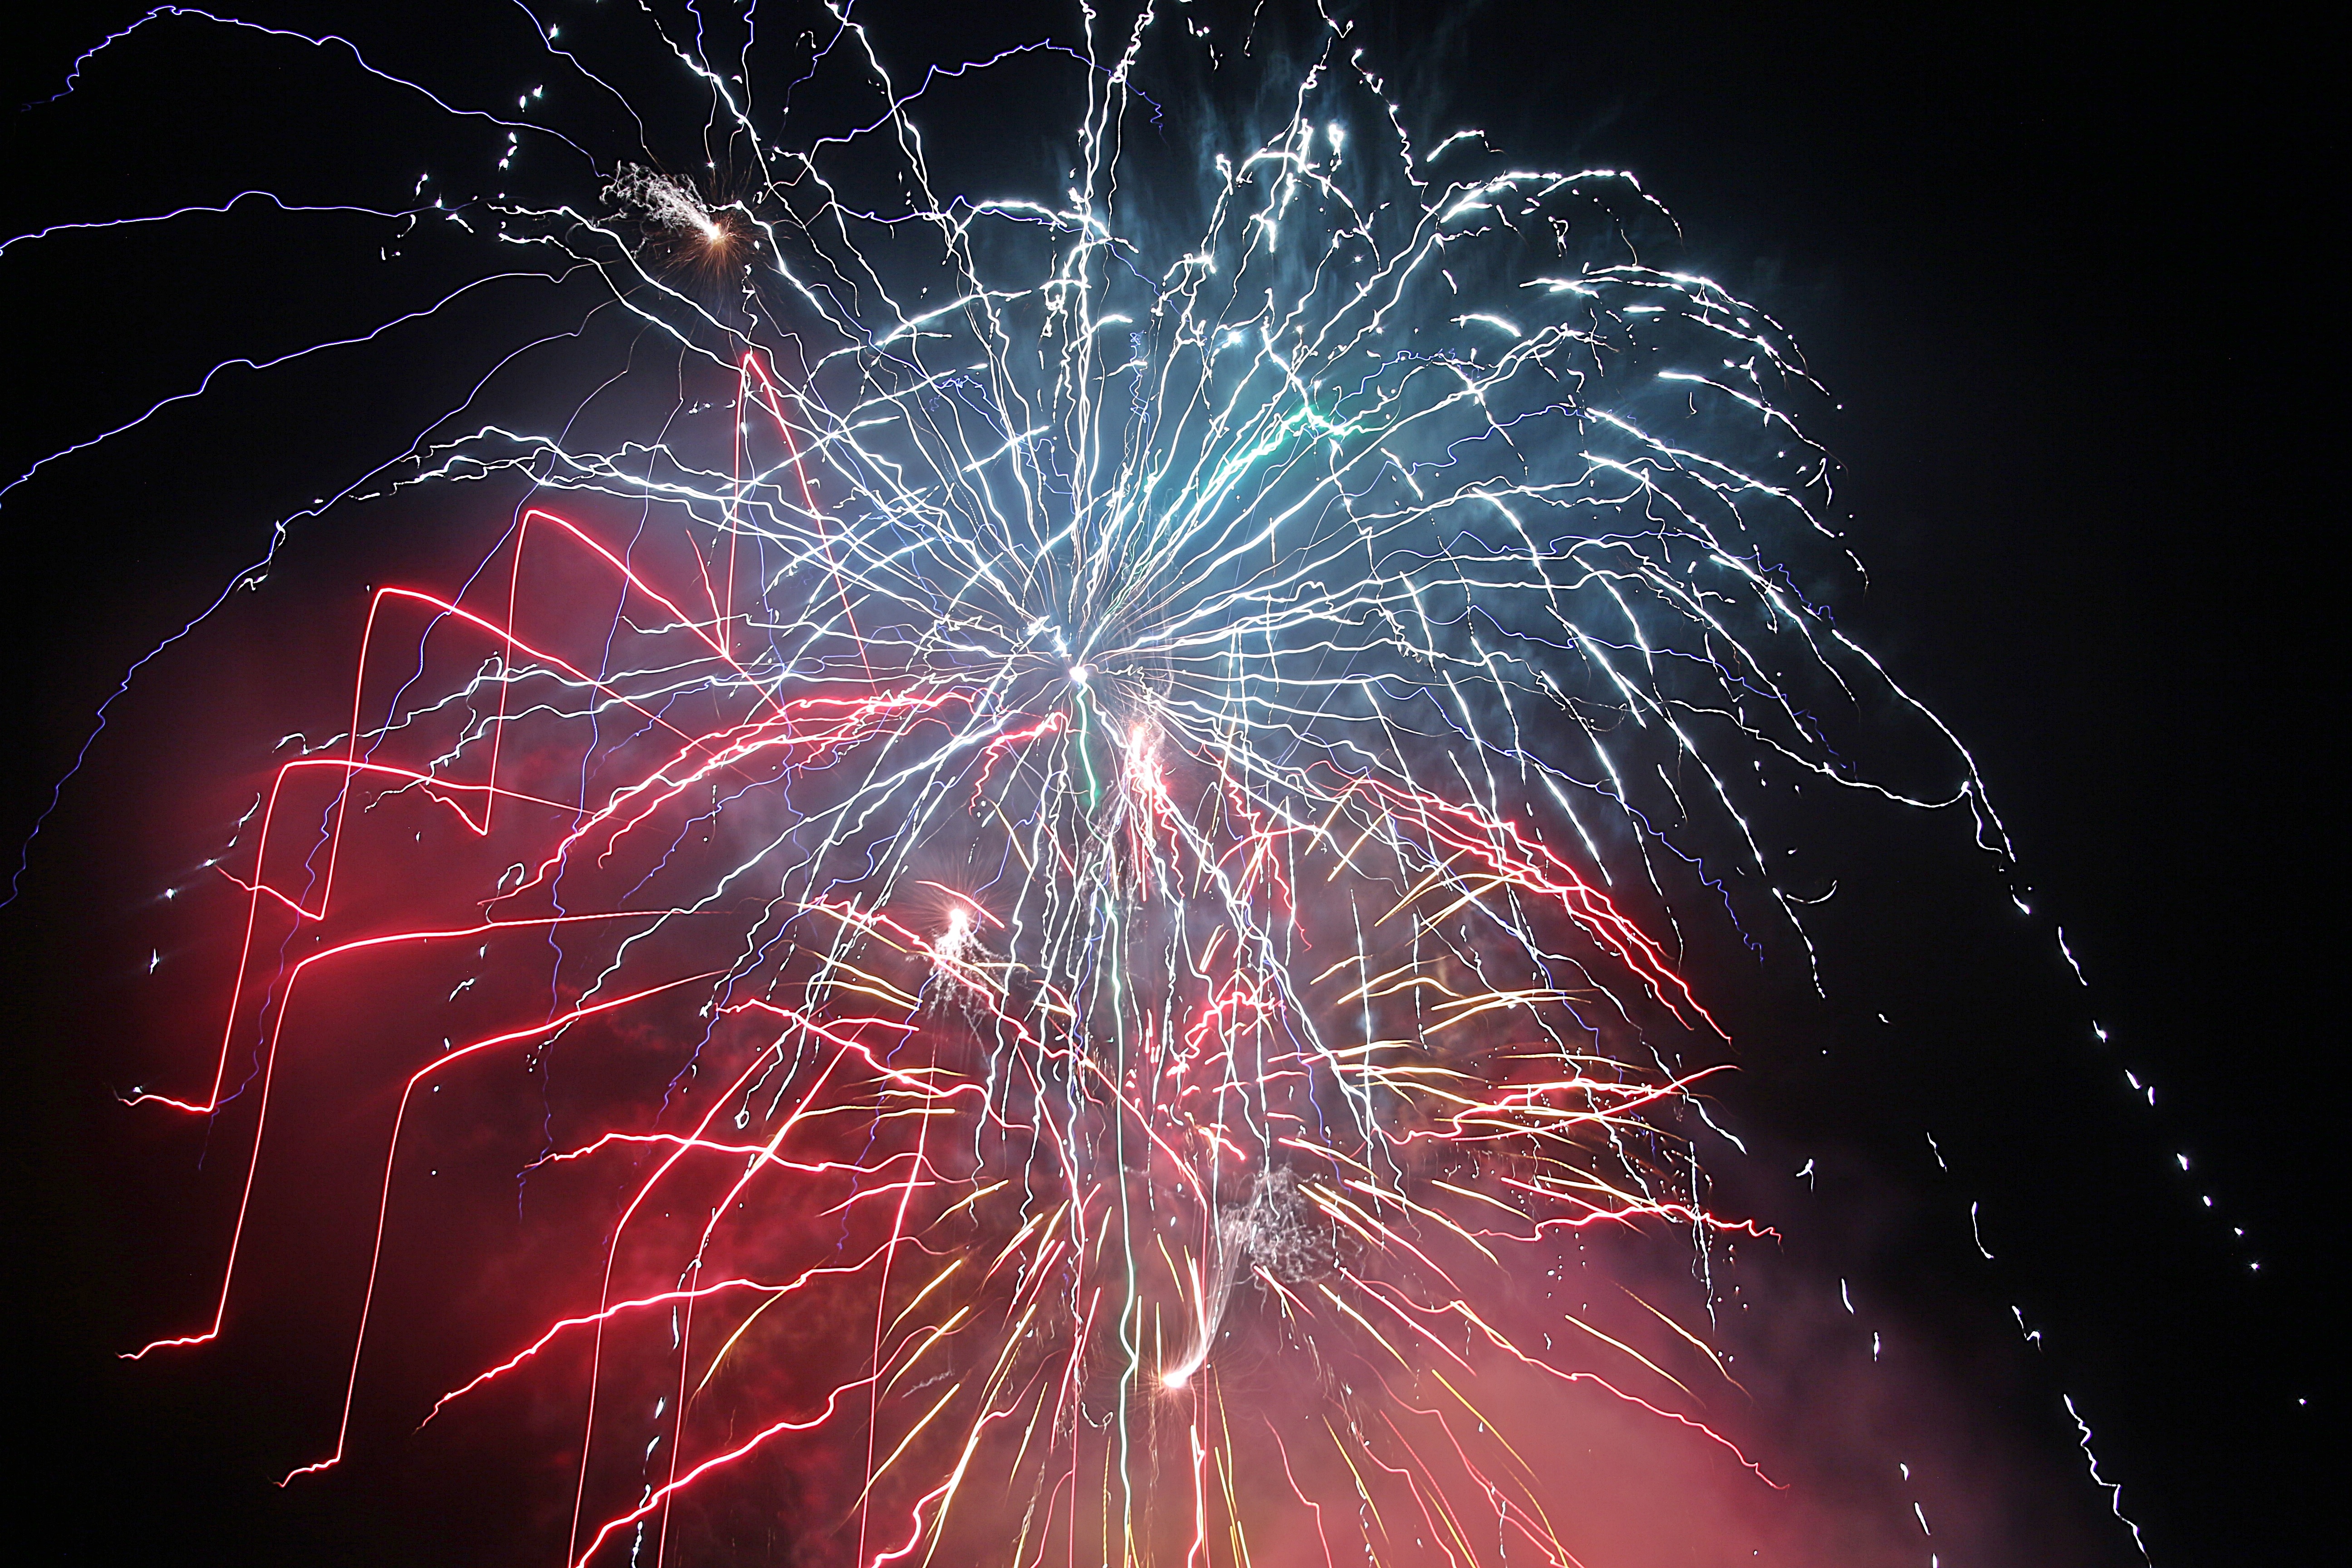
light, sky, night, smoke, recreation, color, colorful, pyrotechnics, rocket, explosion, lights, fireworks, illustration, event, new year's eve, shower of sparks, fireworks art, outdoor recreation